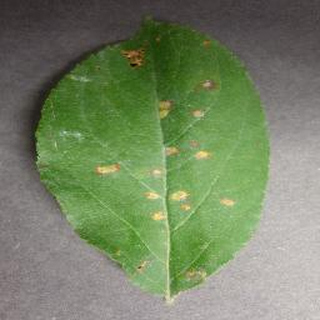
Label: apple_cedar_apple_rust